Caecilius of Calacte

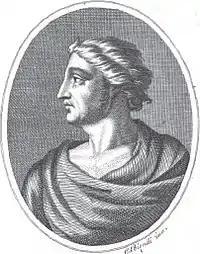
Caecilius of Calacte

Caecilius of Calacte was a rhetorician and literary critic active in Rome during the reign of Augustus.